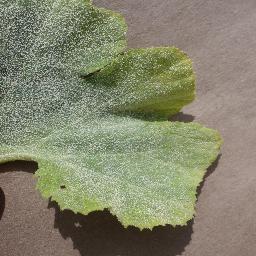
Label: Squash___Powdery_mildew